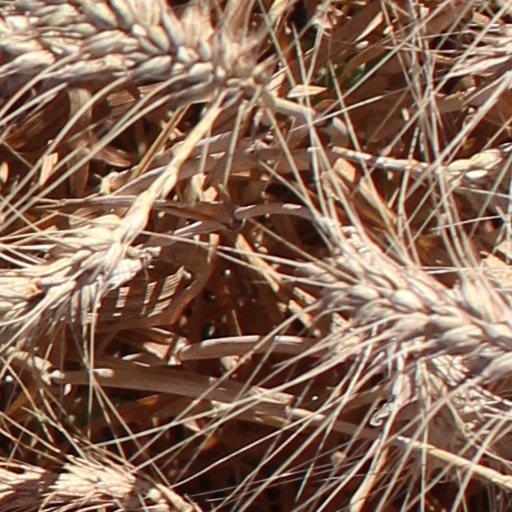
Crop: wheat